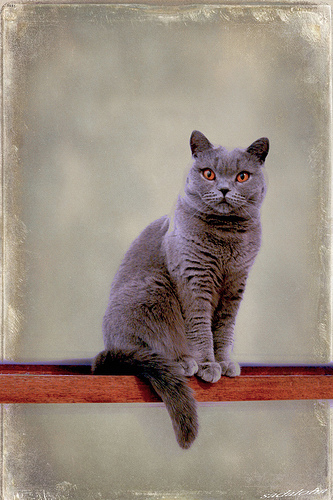
Animal: cat
Breed: british_shorthair